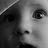
Emotion: surprise